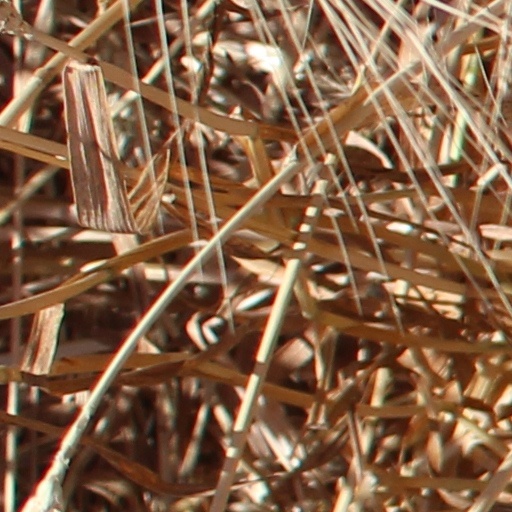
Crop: wheat